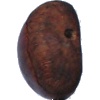
Label: Chestnut 1